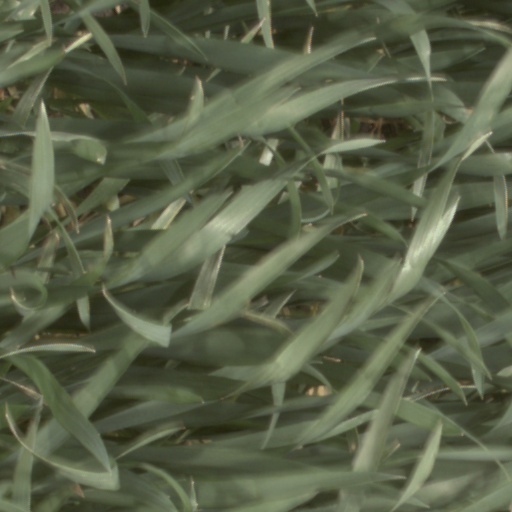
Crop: wheat